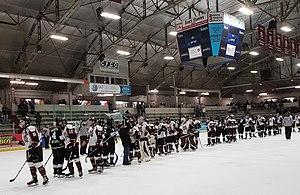
Les Komoka Kings félicités pour leur victoire en séries